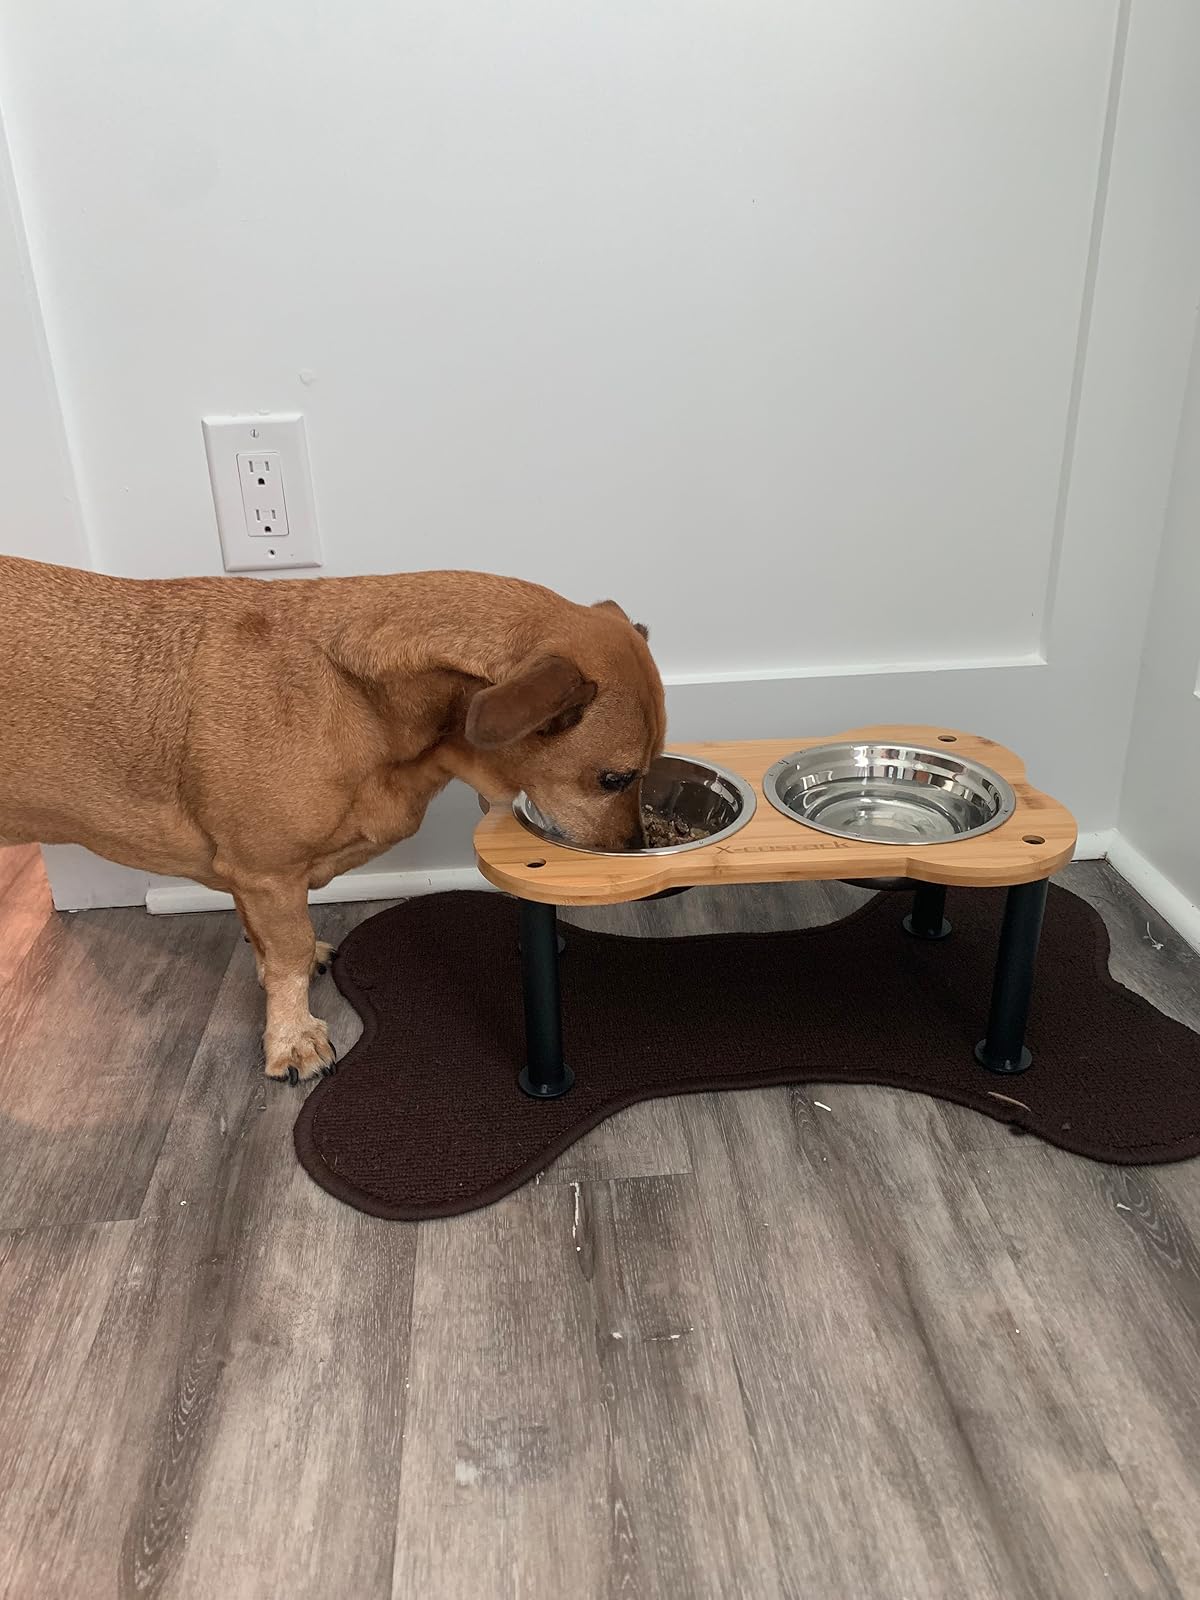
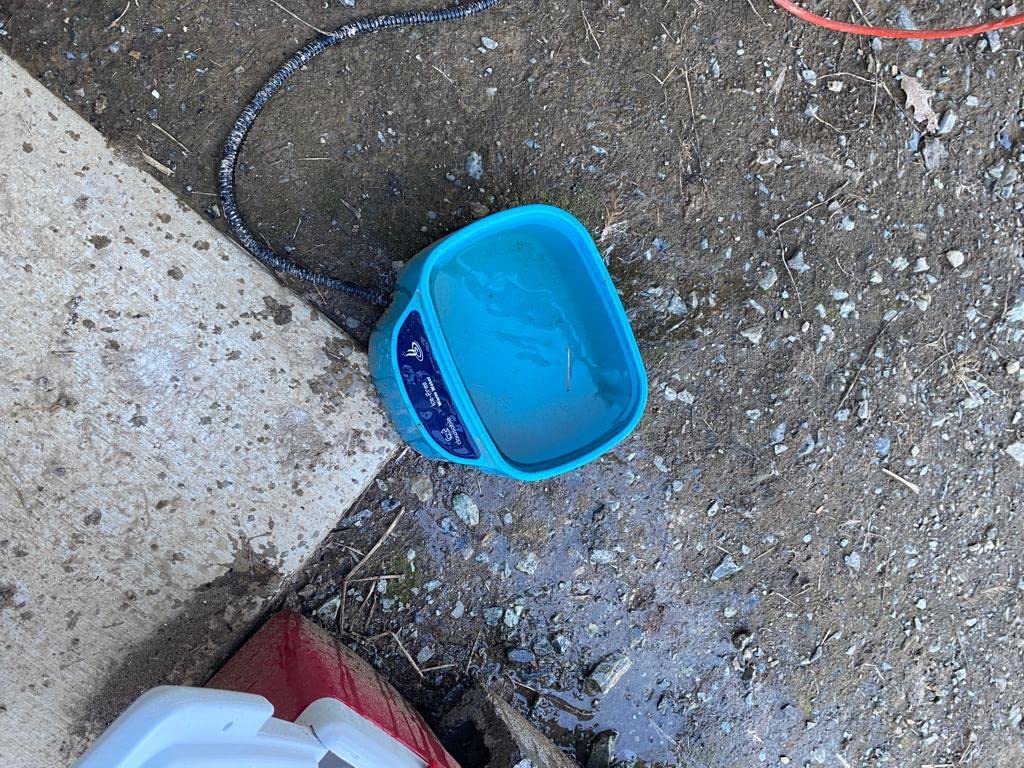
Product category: items_bowl
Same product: no